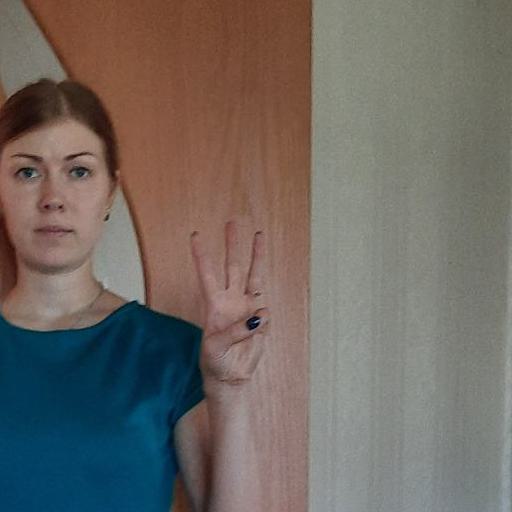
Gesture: three